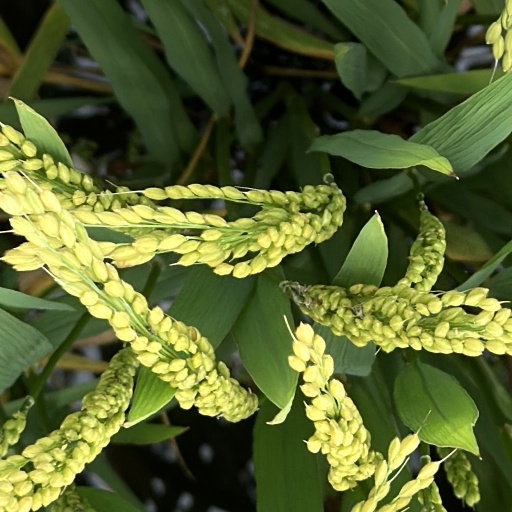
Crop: rice